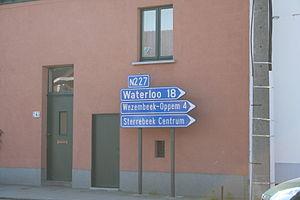
Photo d'un panneau de la N227 à Sterrebeek
Les routes nationales sont, en Belgique, des routes importantes ou qui traversent le territoire. La Belgique a aussi des routes provinciales et communales. Leur usage est gratuit. Elles sont ouvertes à tous les véhicules, sauf sur certaines sections ayant le statut de route pour automobiles.